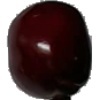
Label: Cherry 1